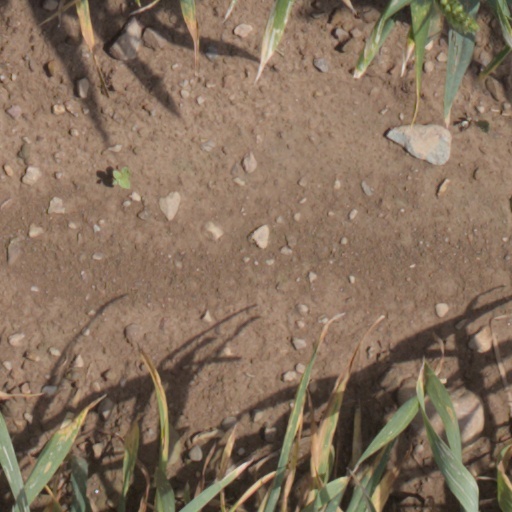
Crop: wheat